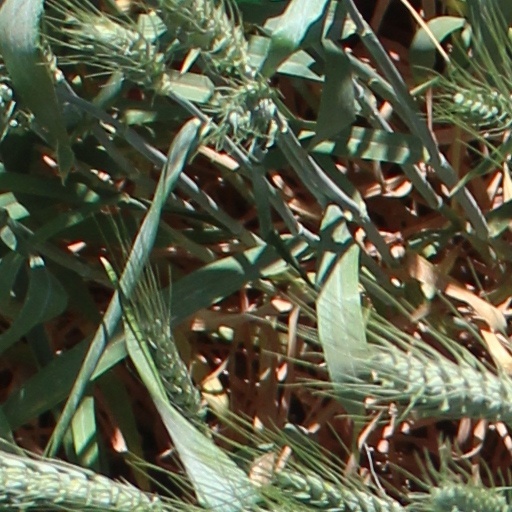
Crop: wheat